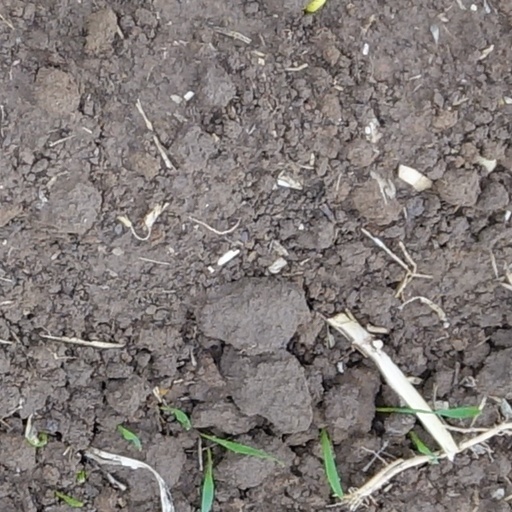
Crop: wheat